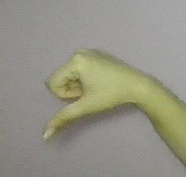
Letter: waw